Sevastopol

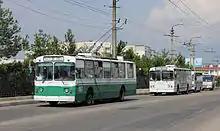
Trolleybuses ZiU-9 in Sevastopol

Following Ukraine's declaration of independence from the USSR in 1991, Sevastopol became the principal base of the Ukrainian navy. As the key naval base of the former Soviet Black Sea Fleet, it was a source of tensions for Russia–Ukraine relations until a set-term lease agreement was signed in 1997.